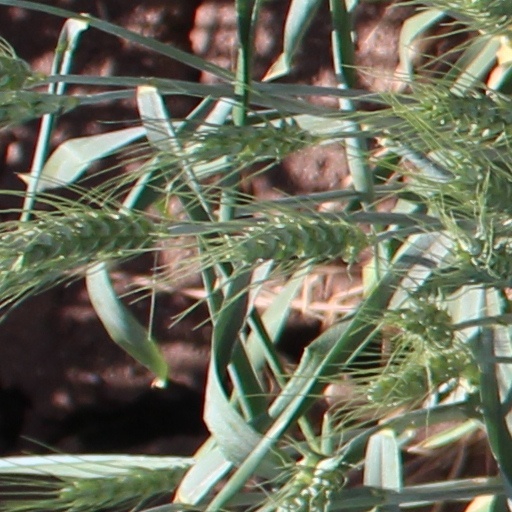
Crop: wheat